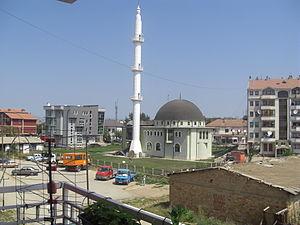
Obiliq en albanais et Obilić en serbe latin {en serbe cyrillique : Обилић ; autre nom albanais : Kastriot) est une ville et une commune/municipalité du Kosovo qui fait partie du district de Pristina ou du district de Kosovo. Selon le recensement kosovar de 2011, la commune compte 21 549 habitants et la ville intra muros 6 864.